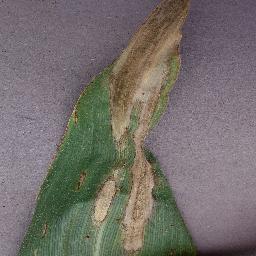
Label: Corn___Northern_Leaf_Blight